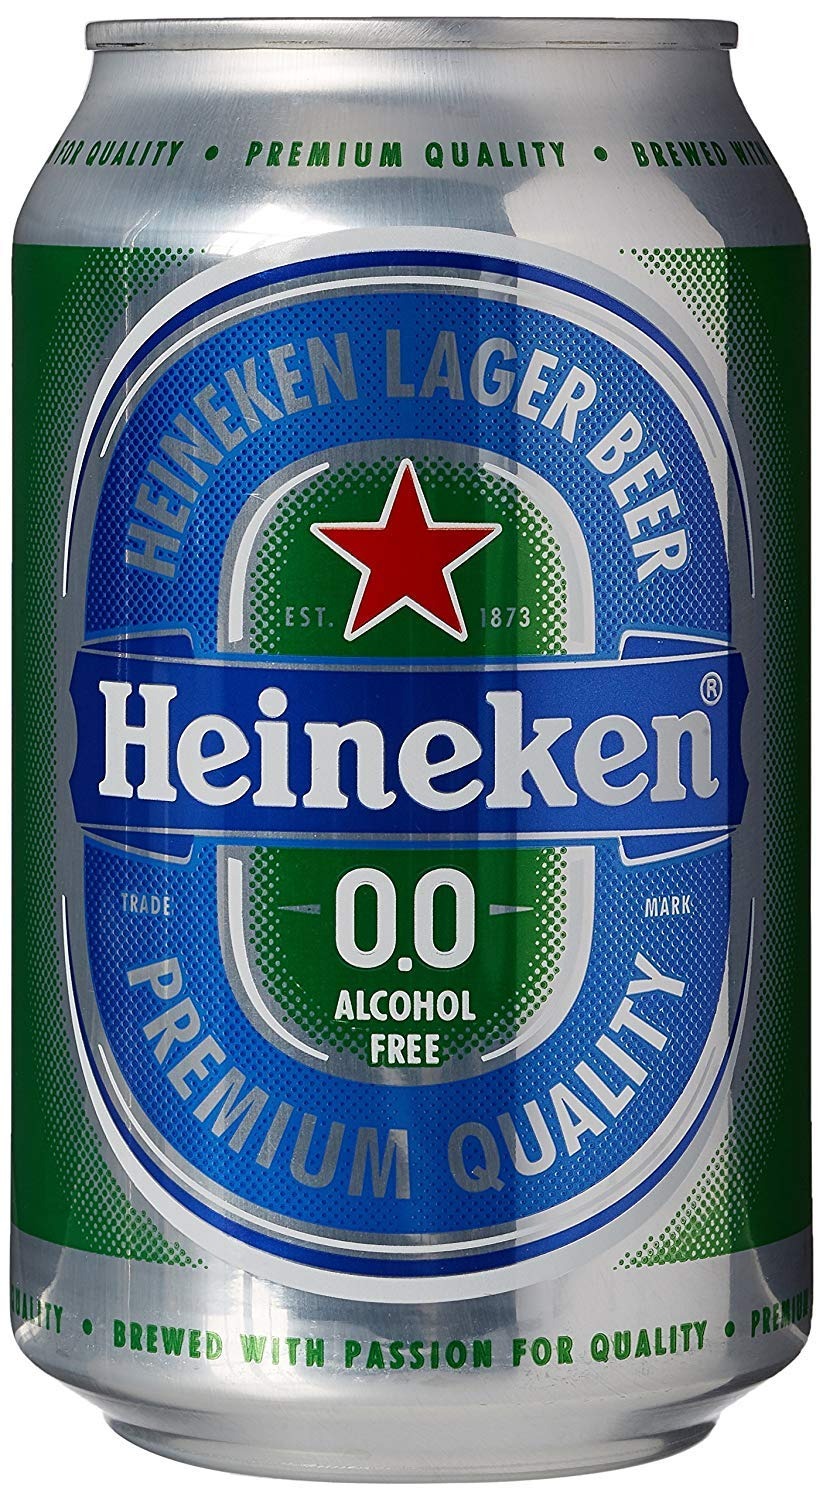
Item Name: Heineken 0.0% Non-Alcohol, Alcohol Free Beer, Great Taste, Zero Alcohol, 11.2 Fl Oz | Case of 24 Cans
Value: 11.22
Unit: Fl Oz

Price: 59.95